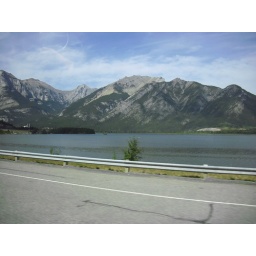
The plants over the lake